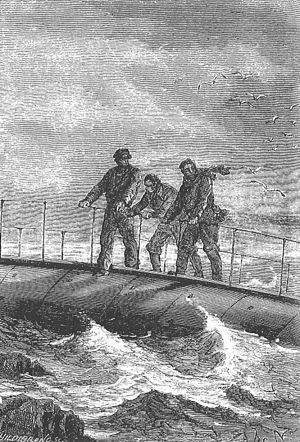
Jules Verne ""Vingt mille lieues sous les mers"" (1866-69), dessins par Alphonse de Neuville ou Édouard Riou. This file was uploaded with Commonist. Orginal description taken from the book: Français